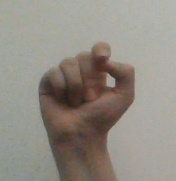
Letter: fa